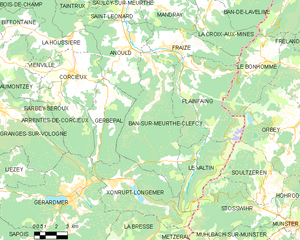
Carte des communes françaises Ban-sur-Meurthe-Clefcy